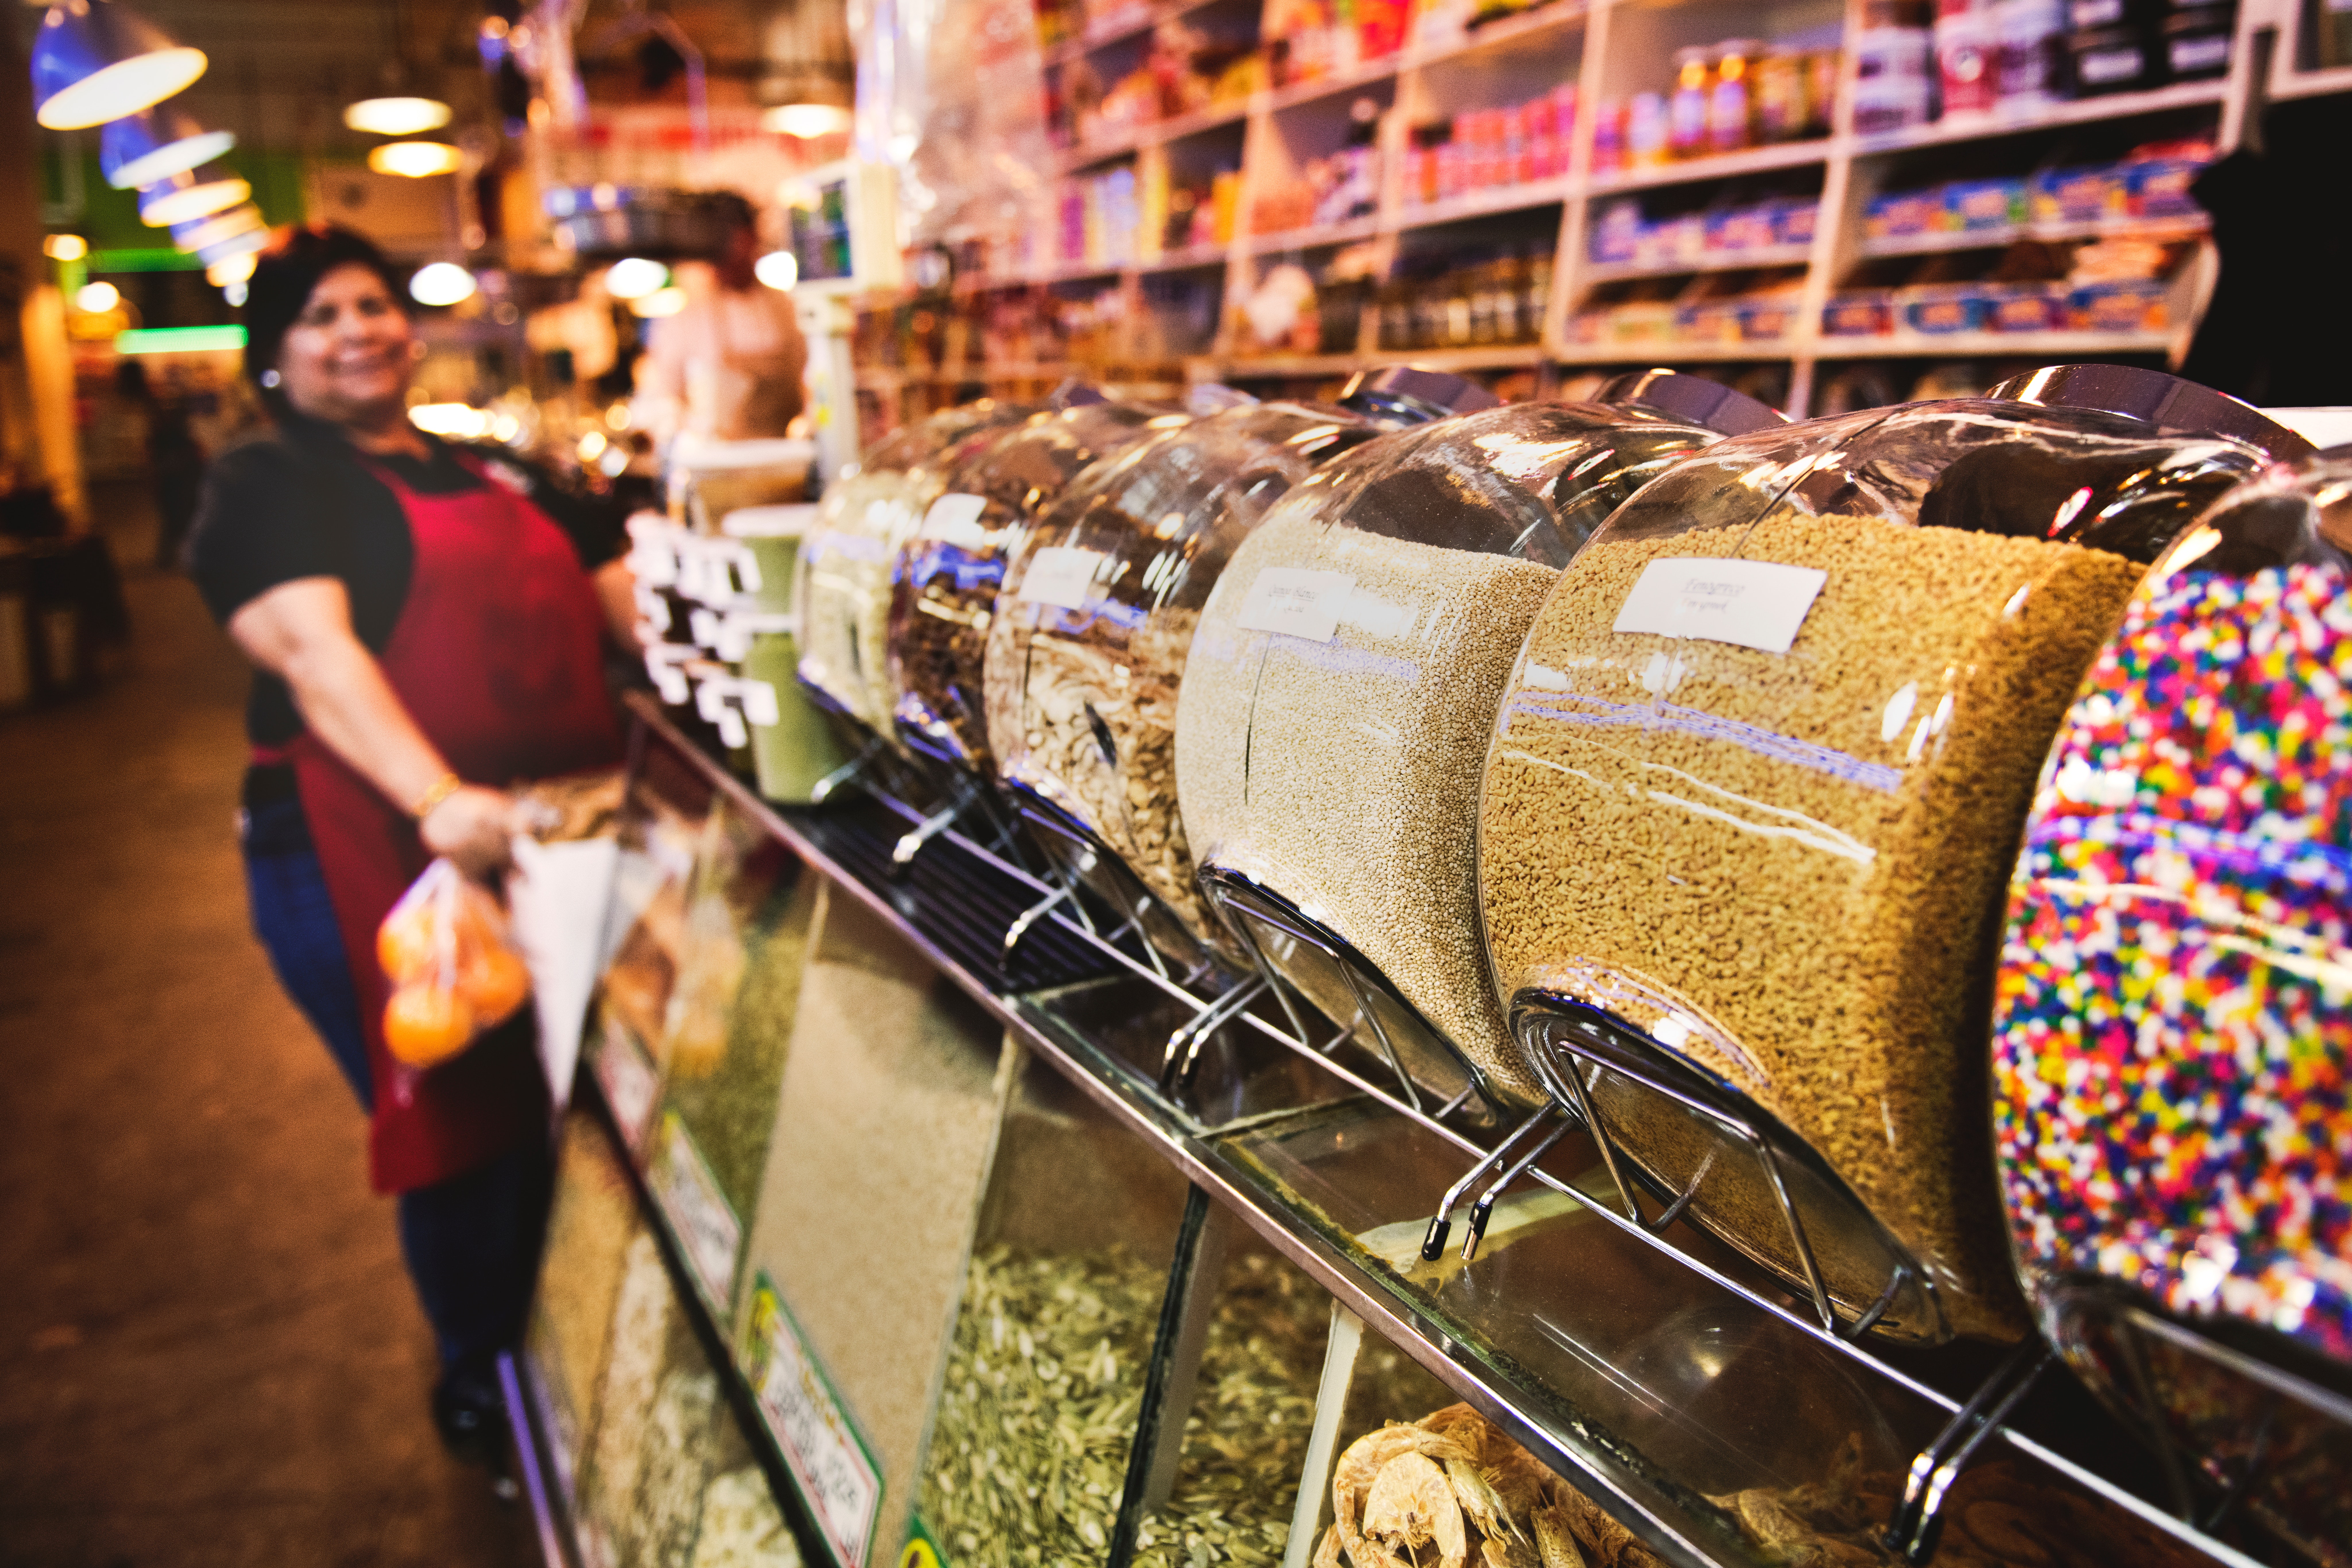
supermarket, grocery store, marketplace, bazaar, public space, market, retail, customer, whole food, shopping, city, convenience store, building, outlet store, aisle, selling